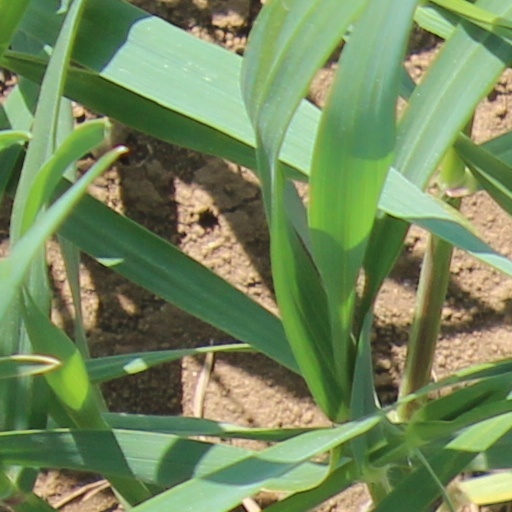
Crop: wheat